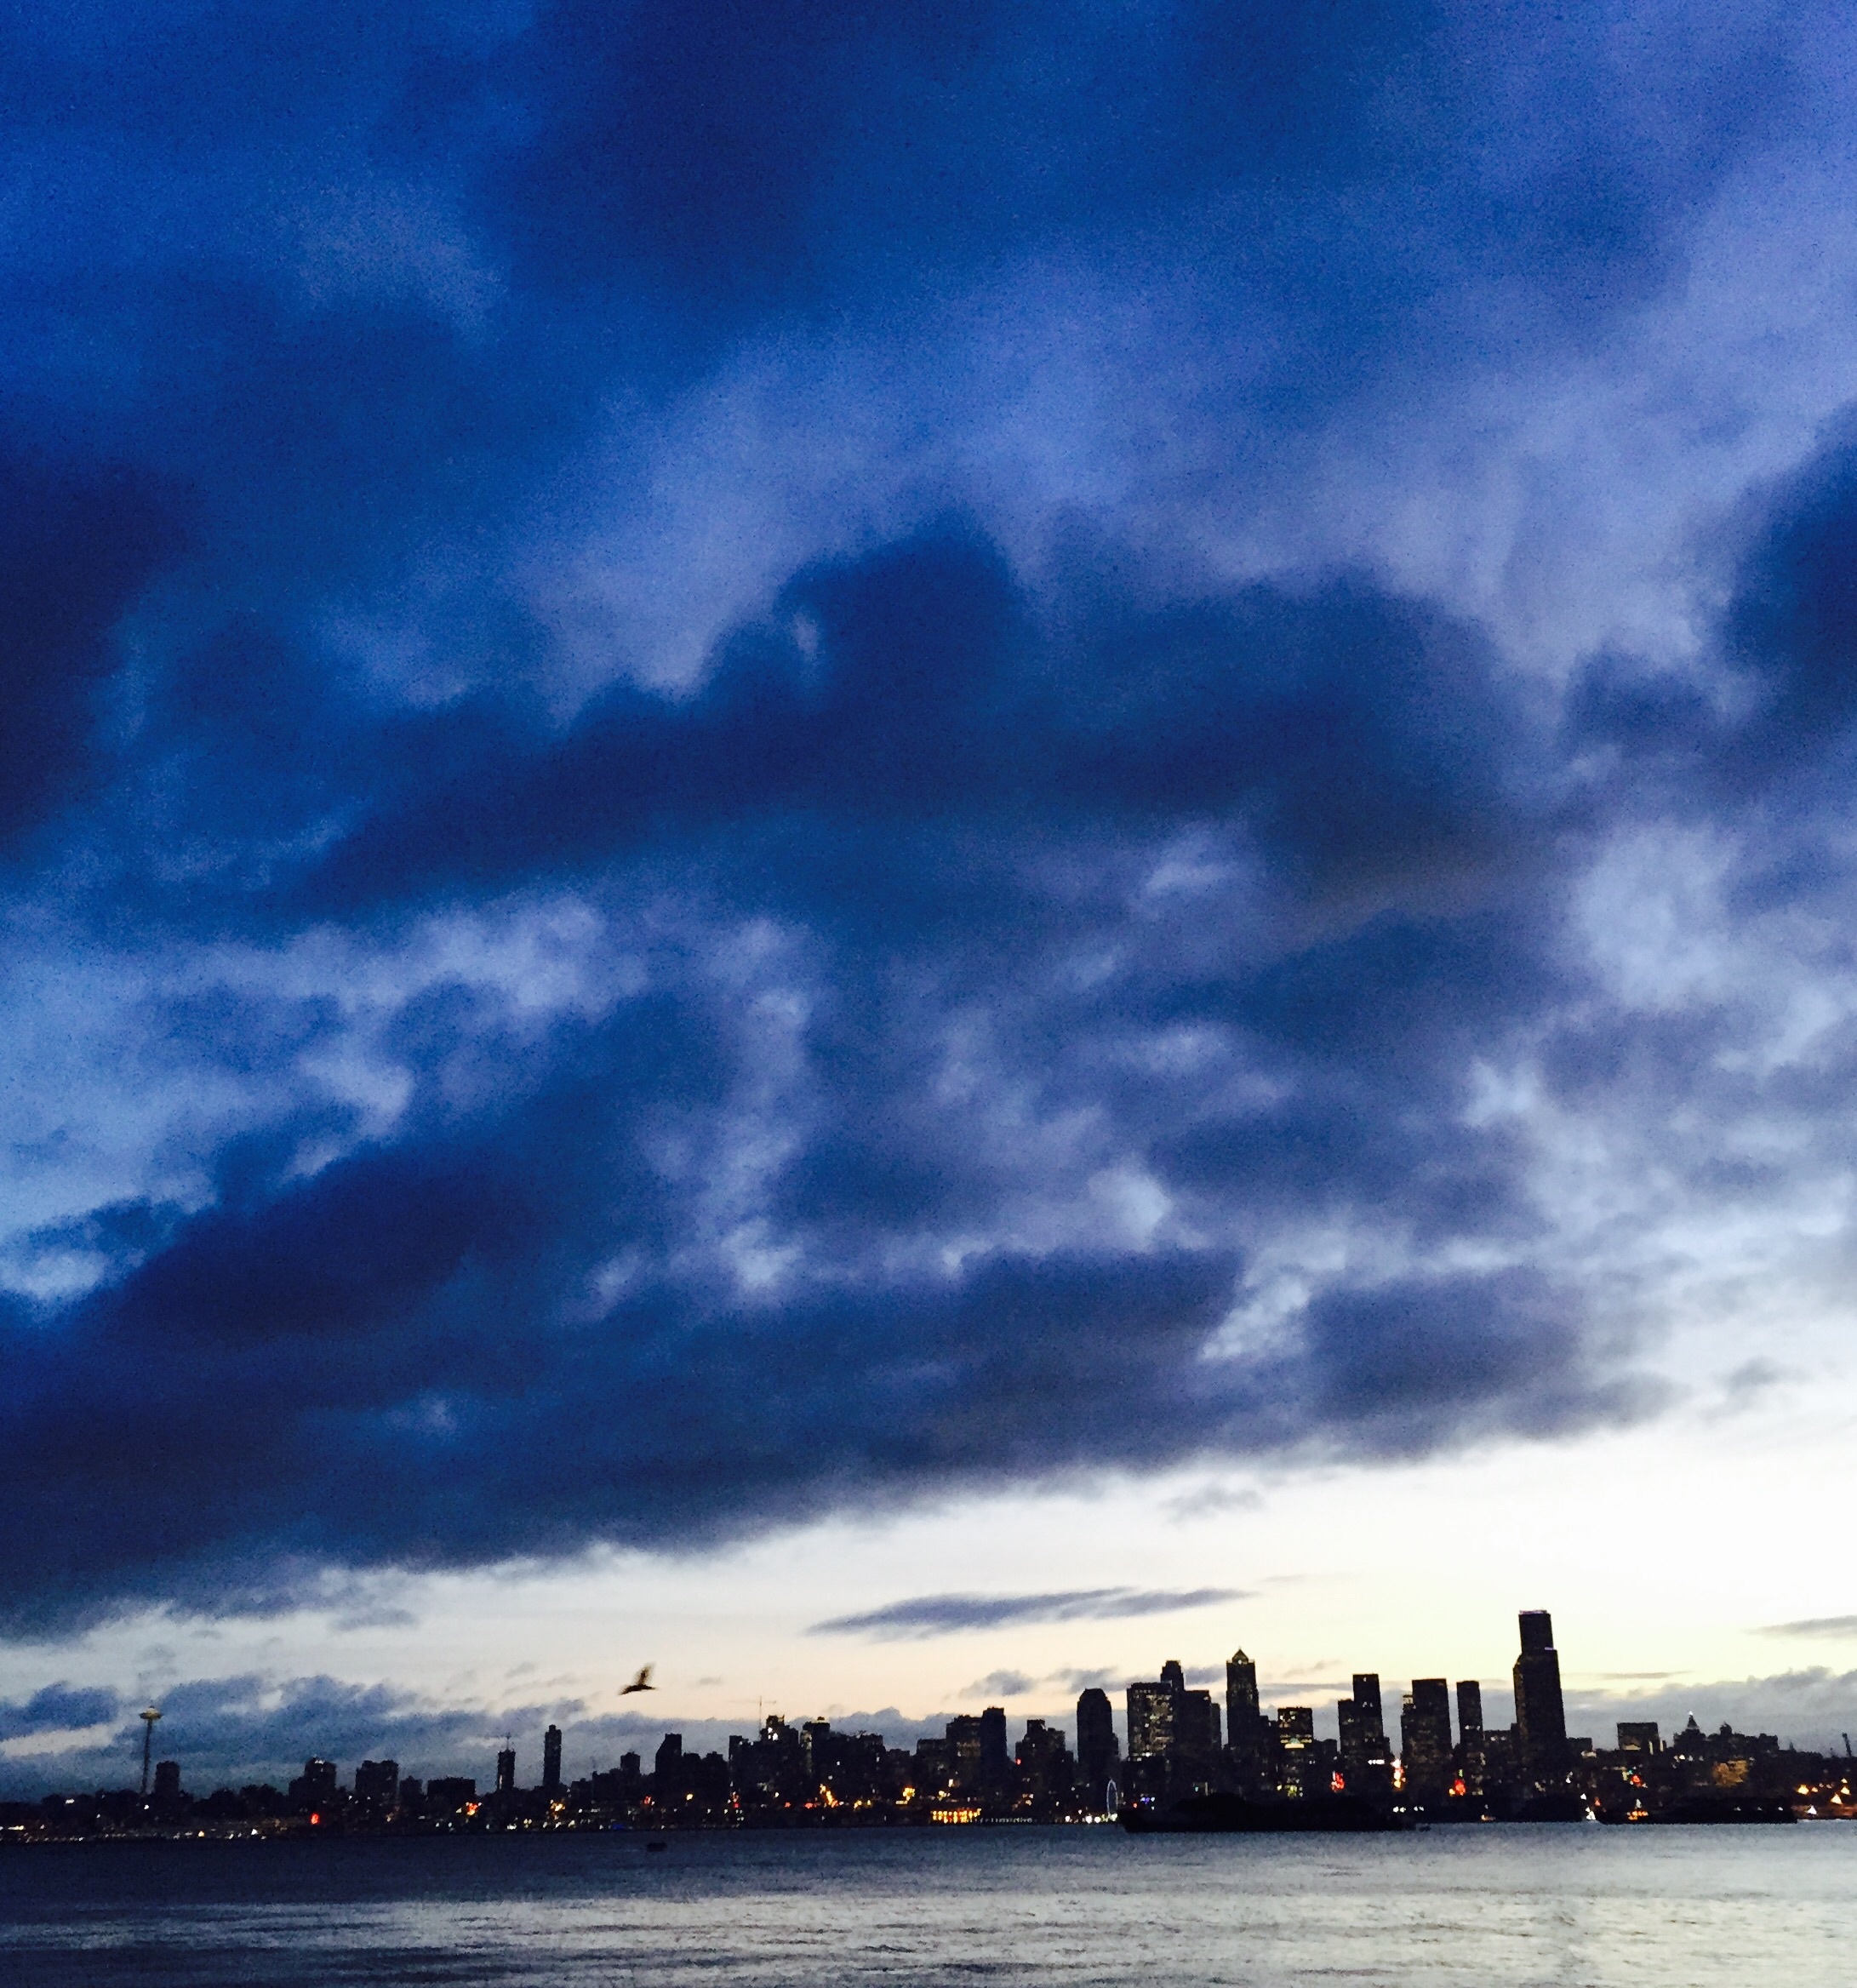
beach, sea, coast, ocean, horizon, cloud, sky, sunrise, sunset, skyline, sunlight, morning, shore, wave, dawn, dusk, evening, vehicle, bay, body of water, meteorological phenomenon, wind wave